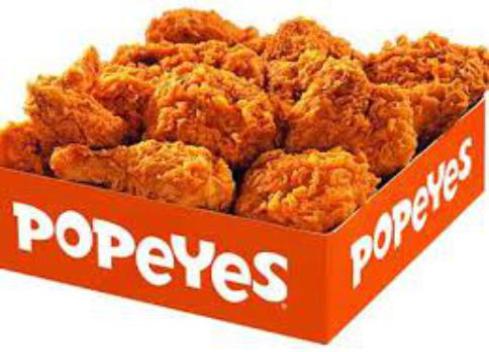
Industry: Food